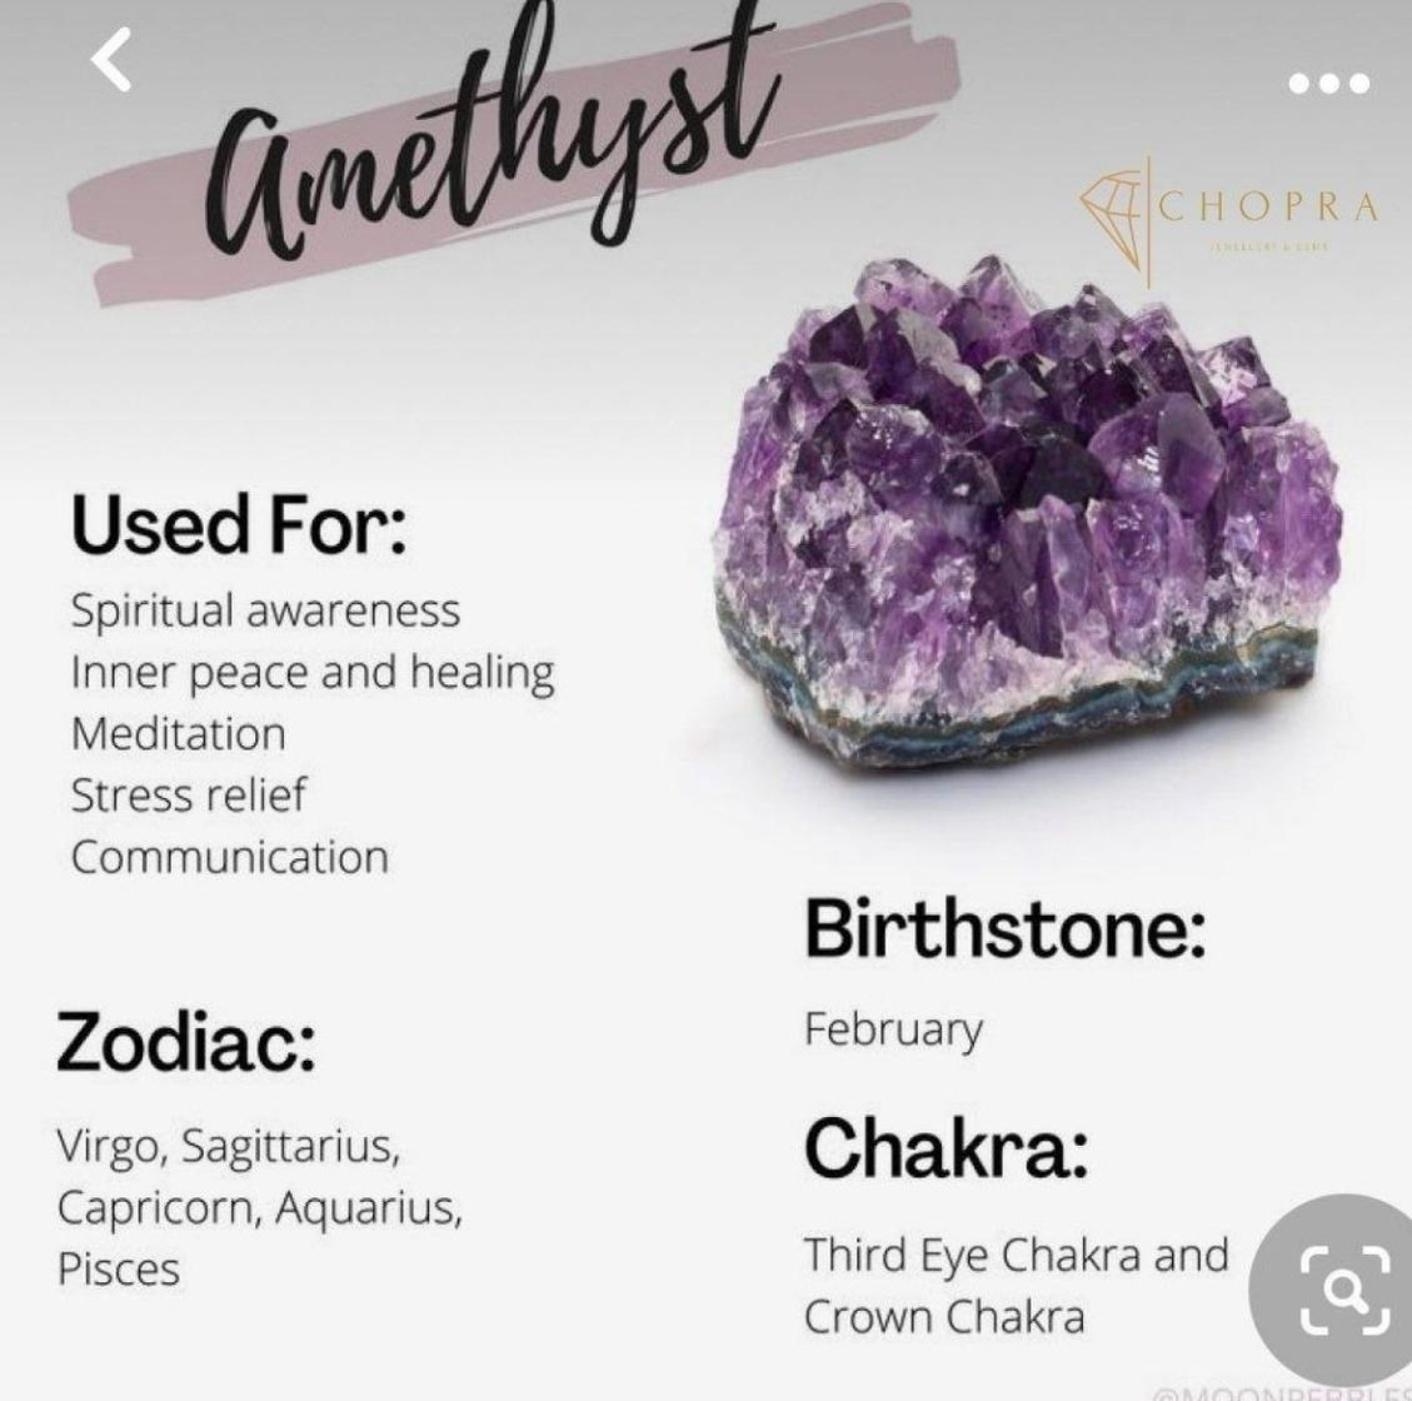
Chopra Gems Brass 100 Percent Unique and Effective Original Amethyst Stone Pendants Without Chain Purple (Men and Women) (Pendant_KJ18)
Type: Necklaces & Pendants
Brand: Chopra Gems & Jewellery
Price: Rs. 499
 Amethyst stone of balance , physical mental healing. It can reduce anxiety, treat addictions and to improve mental health. It strengthens intuition and improves focus. It helps us remove addictions from smoking, drinking, etc. Chakra crown third eye
Features: Material - brass,Color purple,Chain not included
Included: 100 Percent Unique and Effective Original Amethyst Stone Pendants